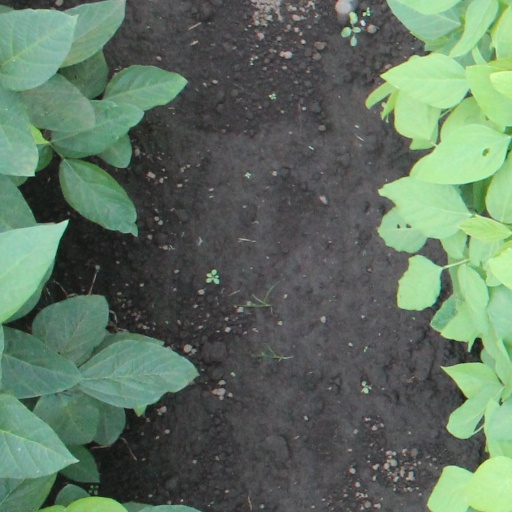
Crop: soybean